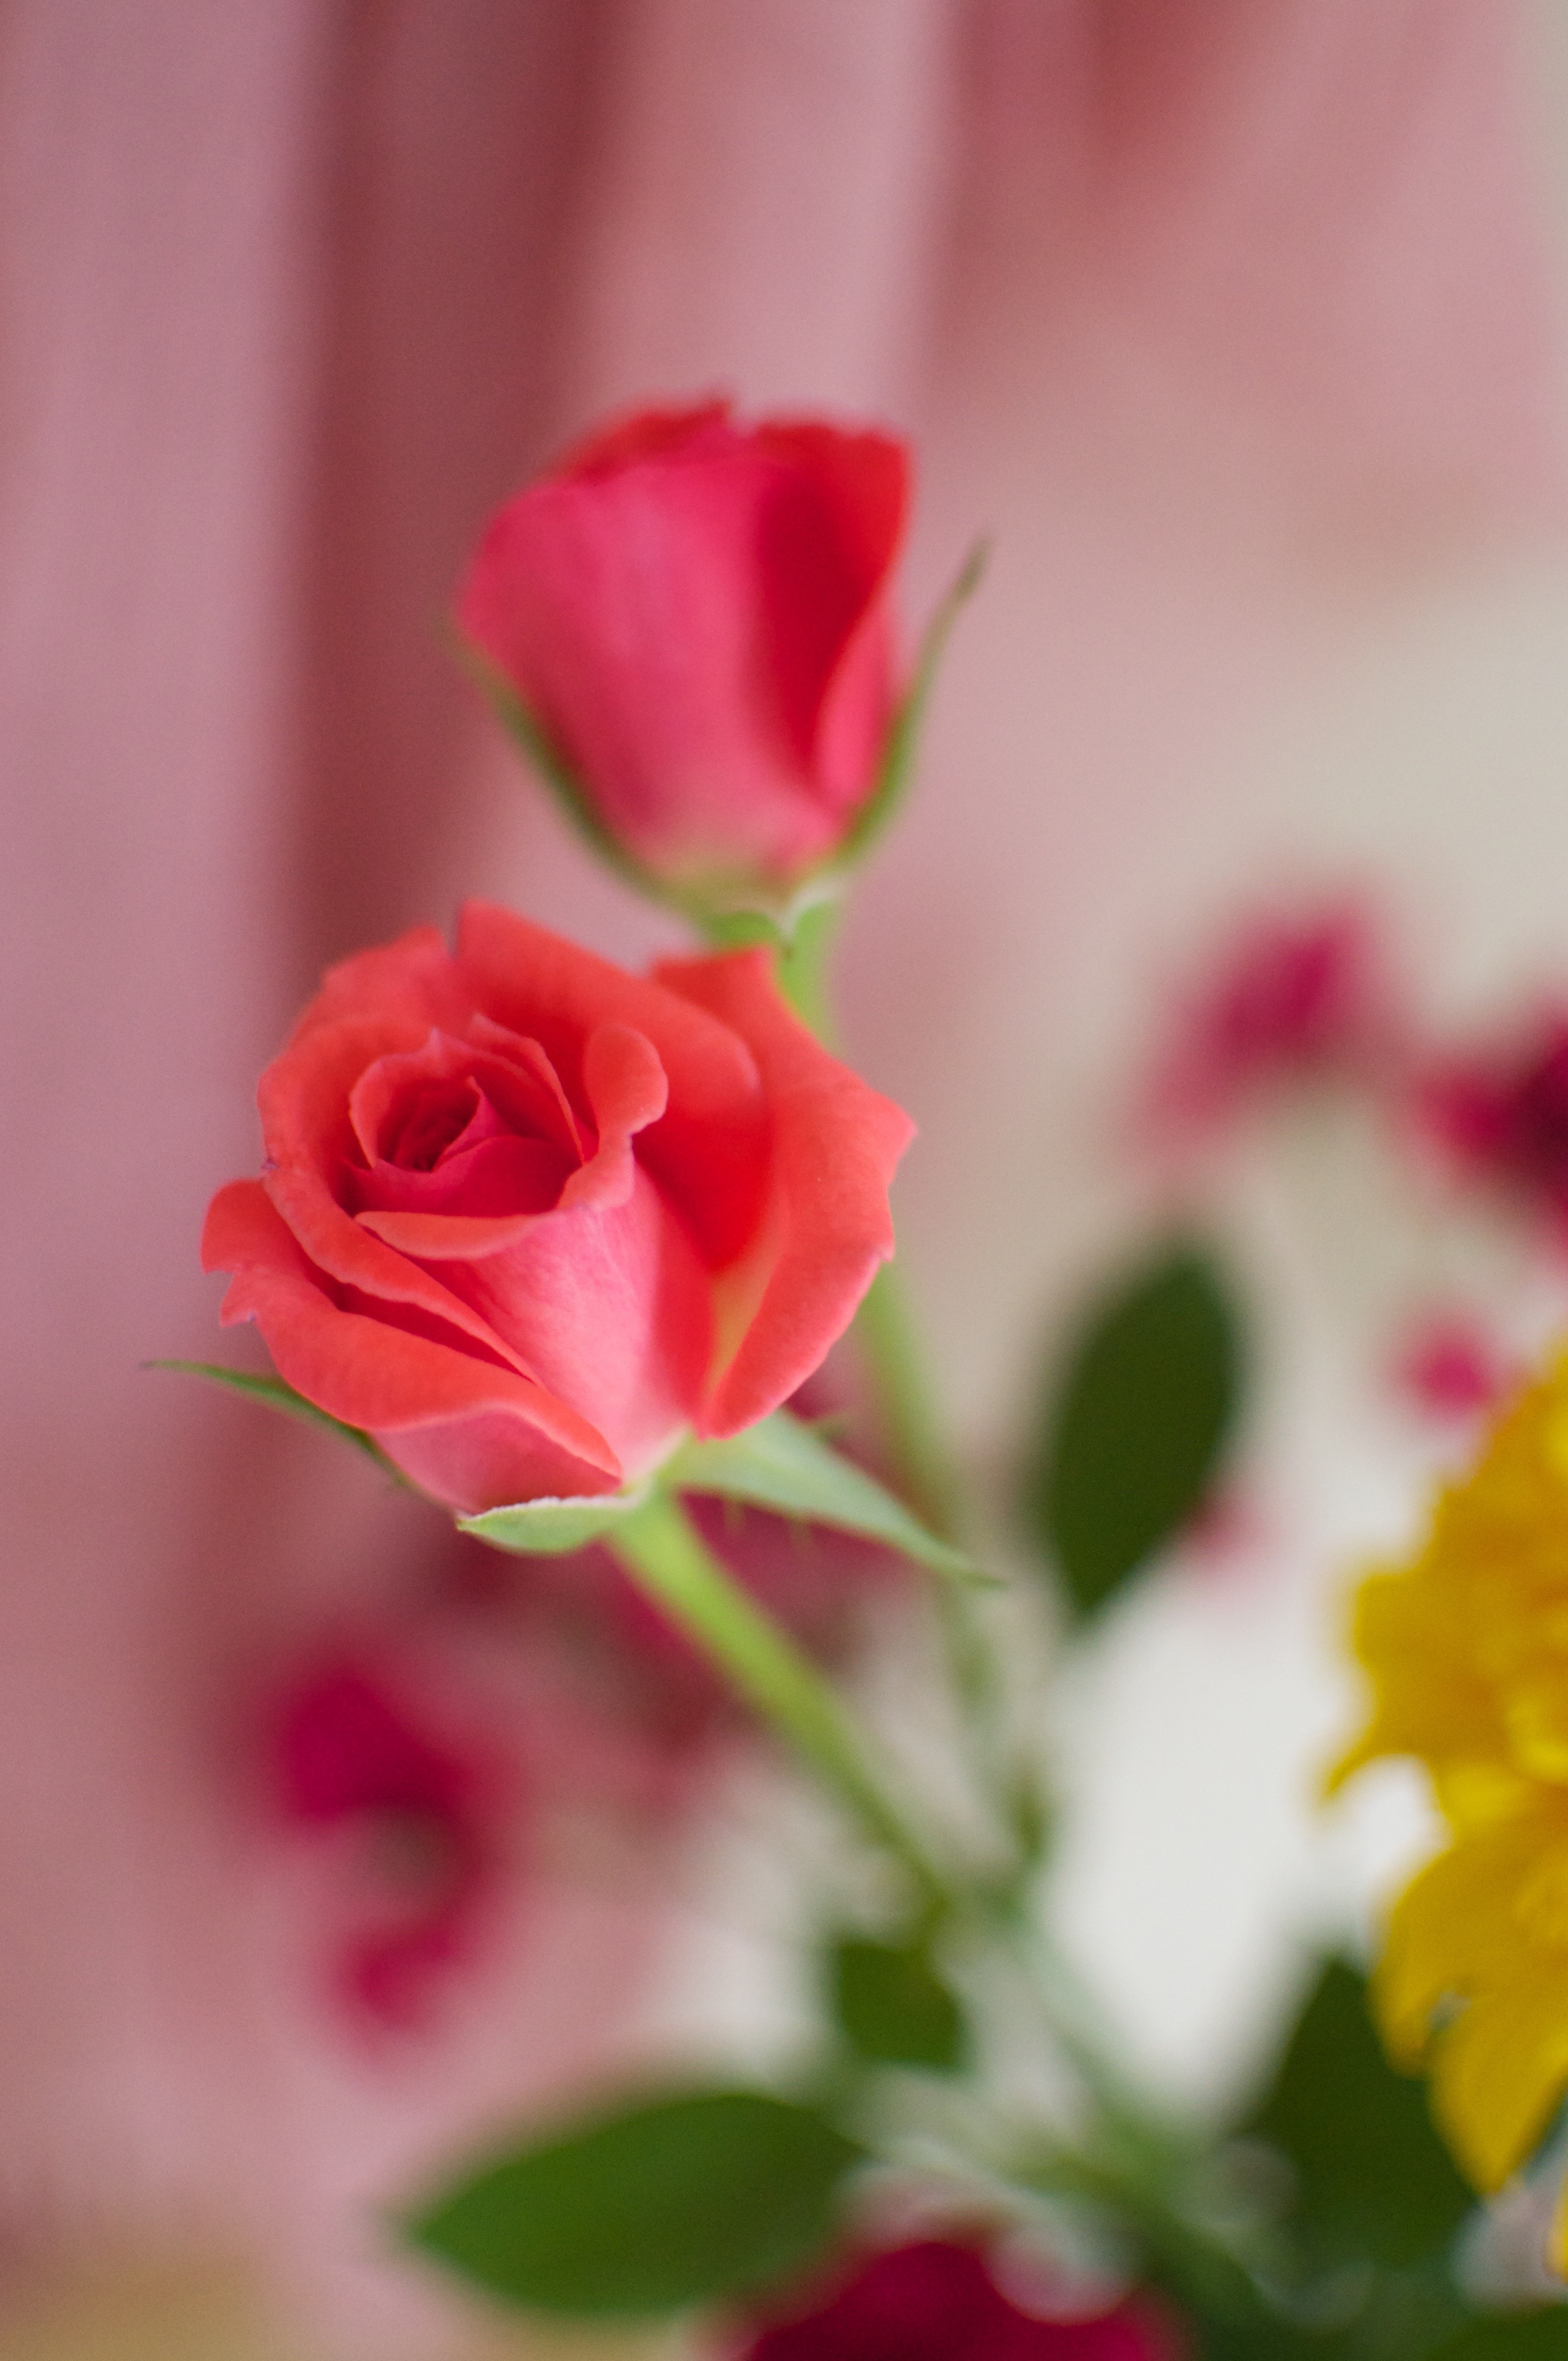
blossom, plant, flower, petal, rose, red, pink, flora, close up, macro photography, flowering plant, garden roses, rose family, plant stem, land plant